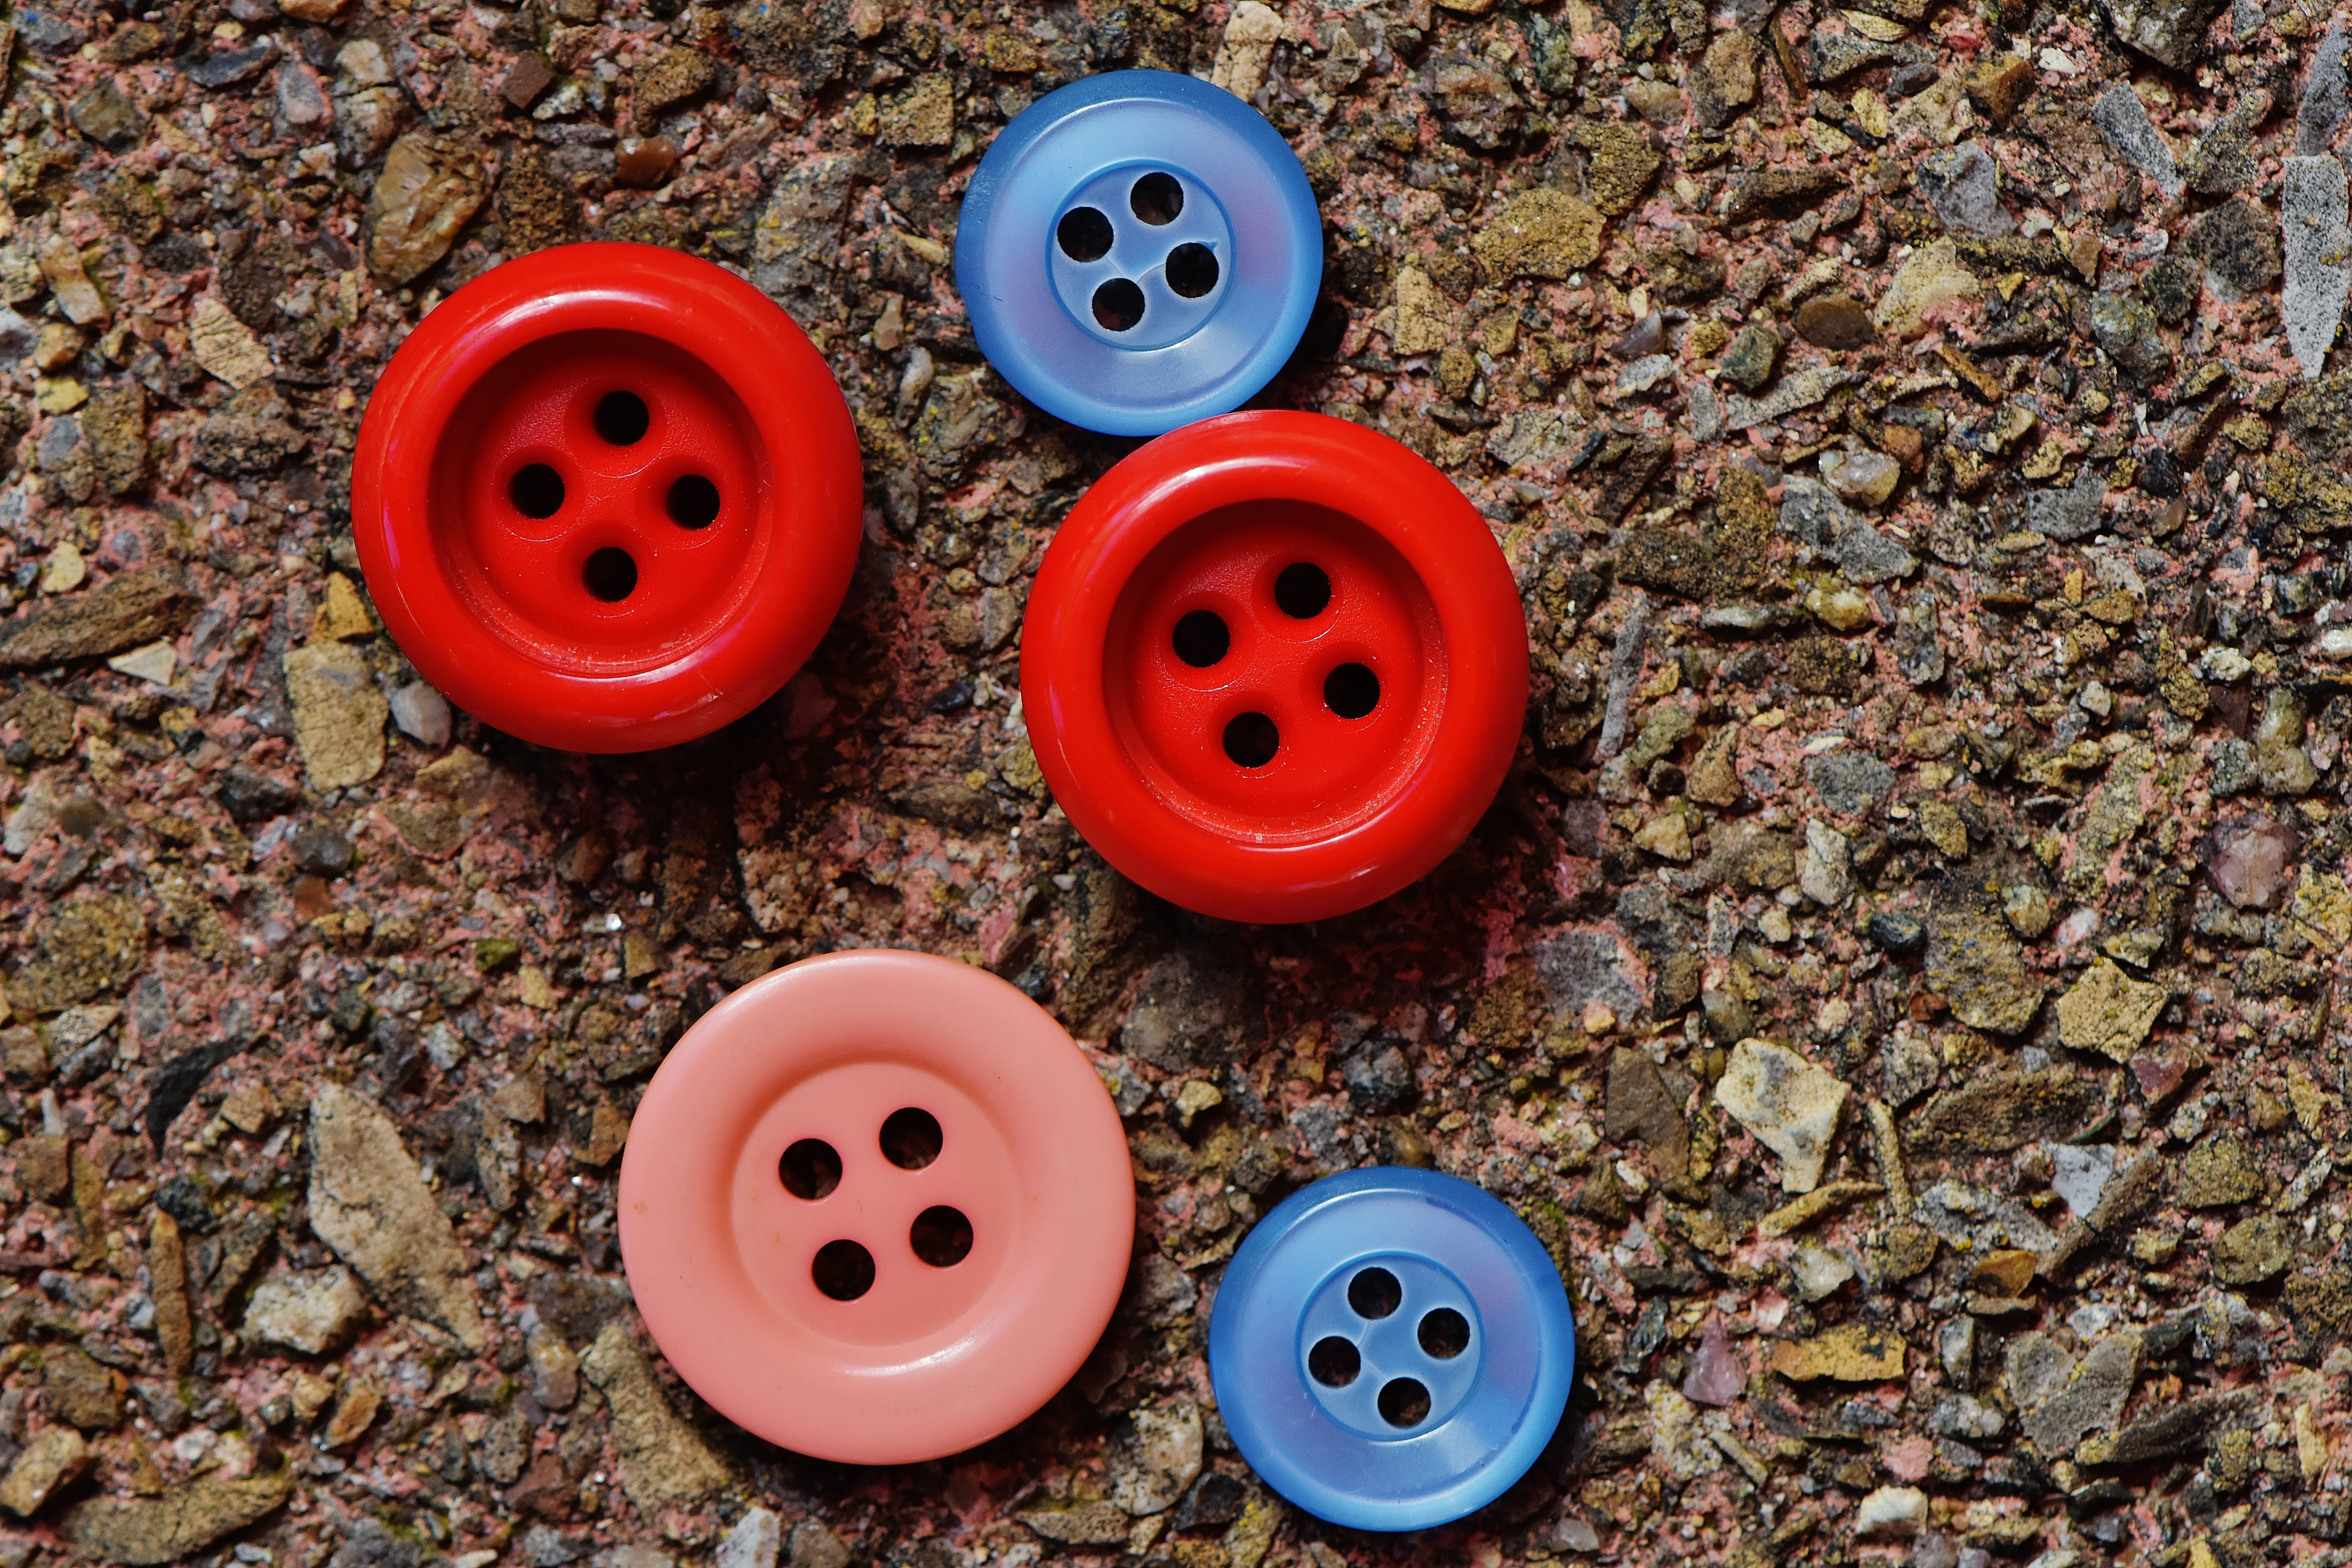
wheel, play, number, red, color, colorful, close, button, buttons, 4 holes